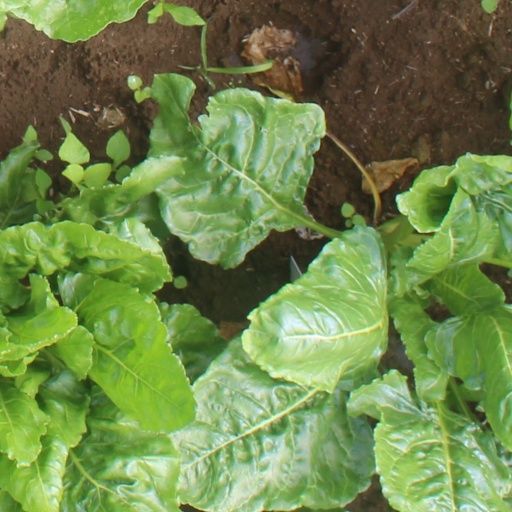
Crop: sugar beet